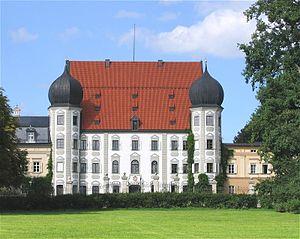
Tuntenhausen est une commune de Bavière, située dans l'arrondissement de Rosenheim, dans le district de Haute-Bavière.